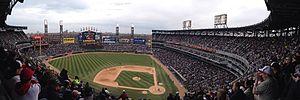
Le Guaranteed Rate Field est un stade de baseball situé dans le secteur communautaire d'Armour Square à Chicago, dans l'Illinois.